Islam Slimani

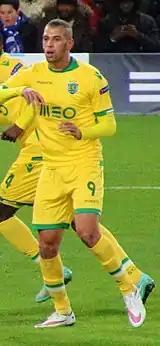
Slimani with Sporting CP in 2014

On 6 August 2013, Slimani joined Sporting CP for an undisclosed fee. He started the 2013–14 season as a substitute, gaining a reputation as an impact player due to him scoring vital goals when coming off the bench. Due to the lack of form of Fredy Montero, however, Slimani became a starter and scored four goals in four matches in early March 2014 against Rio Ave, Braga, Vitória de Setúbal and in 1–0 over rivals Porto. In December 2013 he was considered the best Algerian footballer of the year as he won the Algerian Golden Ball.